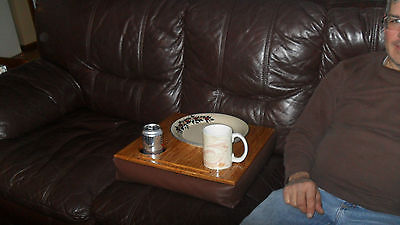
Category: sofa